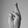
ASL letter: R